Elmer Grey

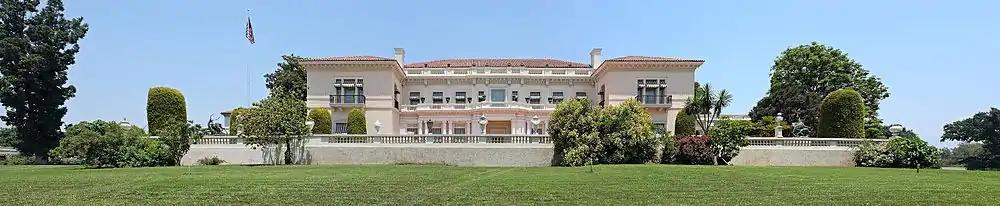
Henry Huntington House in San Marino, designed by Hunt and Grey

Grey was born in Chicago and educated in the Milwaukee public schools. He did not attend college and worked for the Milwaukee architectural firm of Ferry & Clas from 1887-1899. In 1890, the 18-year-old Grey won first prize in a competition for the design of a water tower and pumping station sponsored by a New York architectural publication. While at Ferry & Clas, he assisted in the design of the Milwaukee Central Library and the Wisconsin Historical Society in Madison, Wisconsin. When Grey went into practice on his own, he first attracted attention for his design of a summer home he built for himself on a bluff overlooking Lake Michigan at Fox Point, Wisconsin. Grey's Fox Point house was a great hit, being published widely in magazines and leading to Grey's elevation to Fellow of the American Institute of Architects.